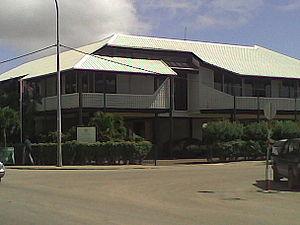
Un haut-commissariat désigne plusieurs types d'institutions nationales ou internationales.
Voici les représentations diplomatiques de Nouvelle-Zélande à l'étranger :